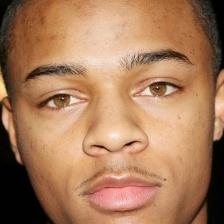
Label: faces